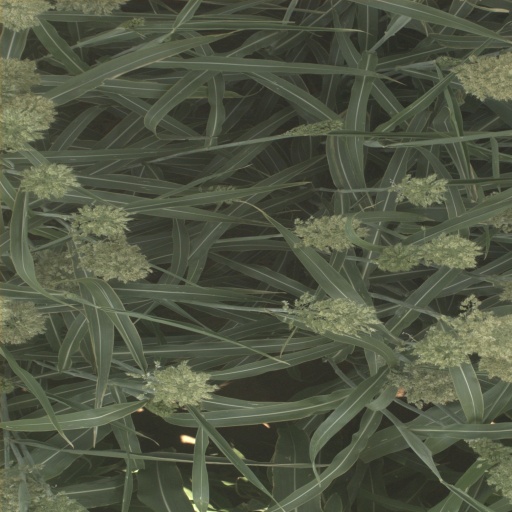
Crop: sorghum